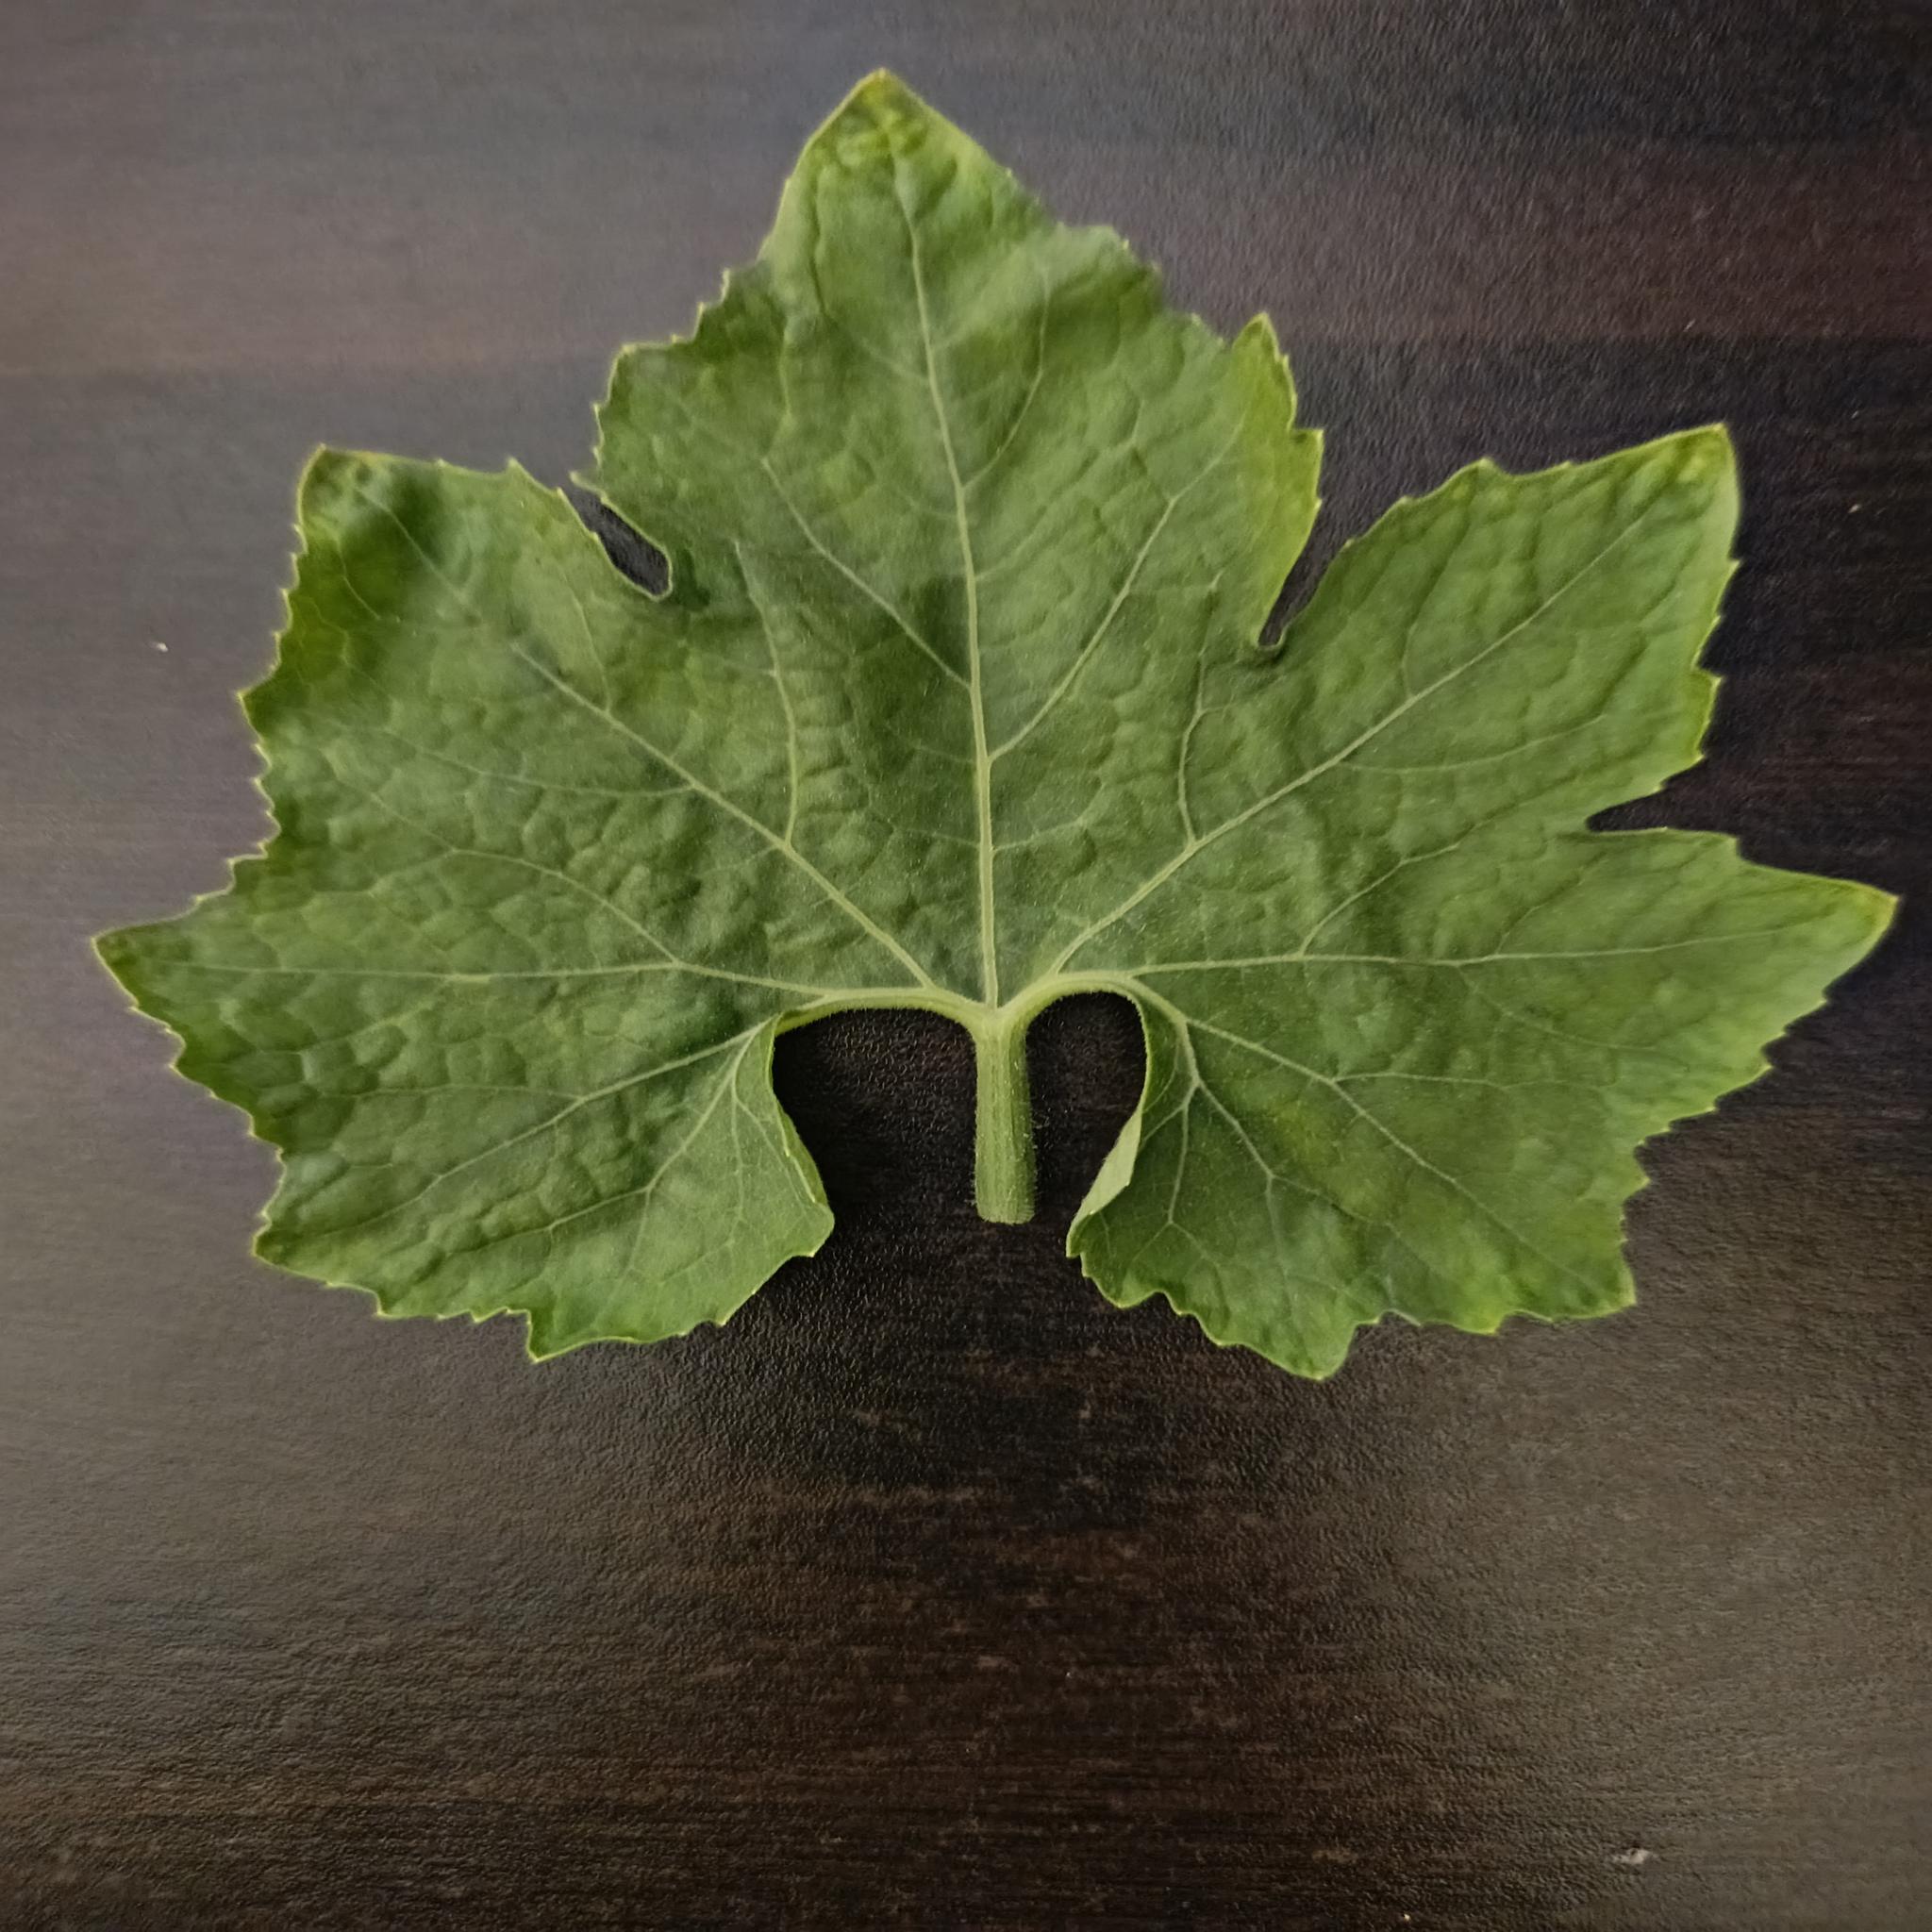
Label: Healthy